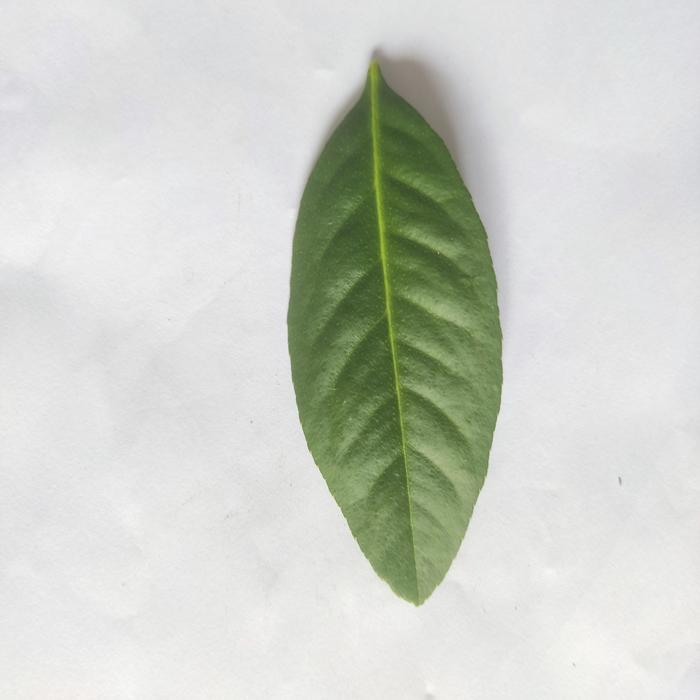
Crop: Lemon
Leaf condition: Healthy_Leaf